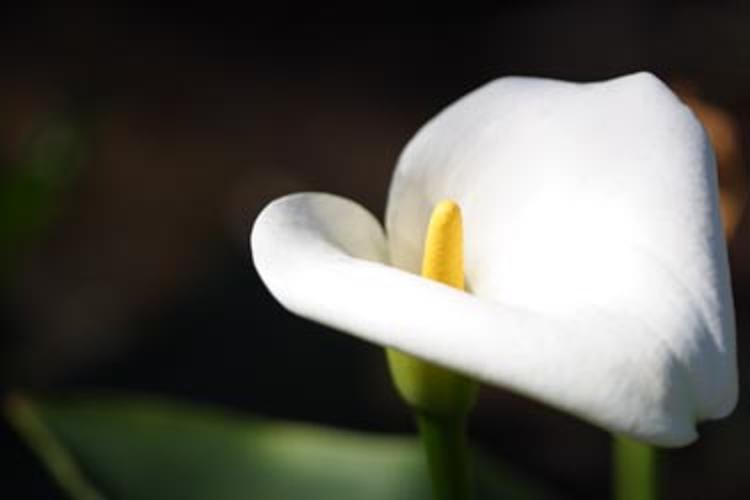
Label: giant white arum lily